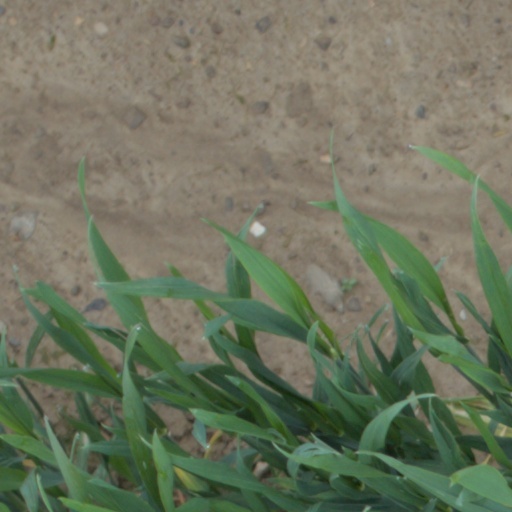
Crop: wheat